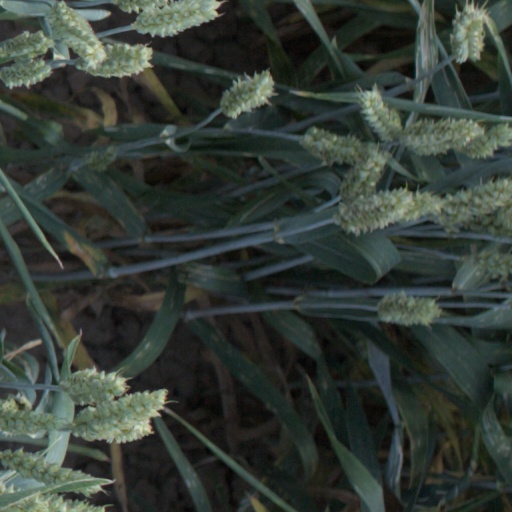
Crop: wheat